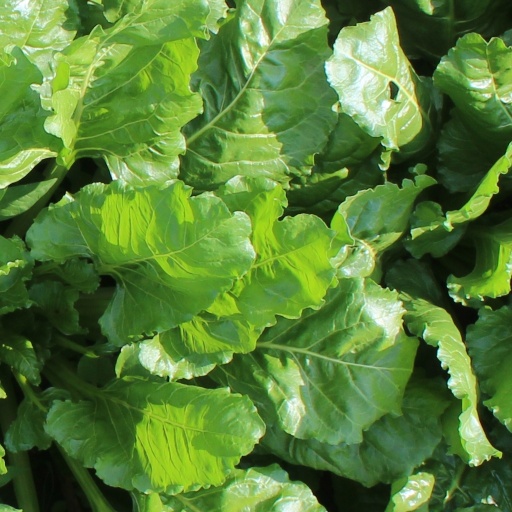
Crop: sugar beet